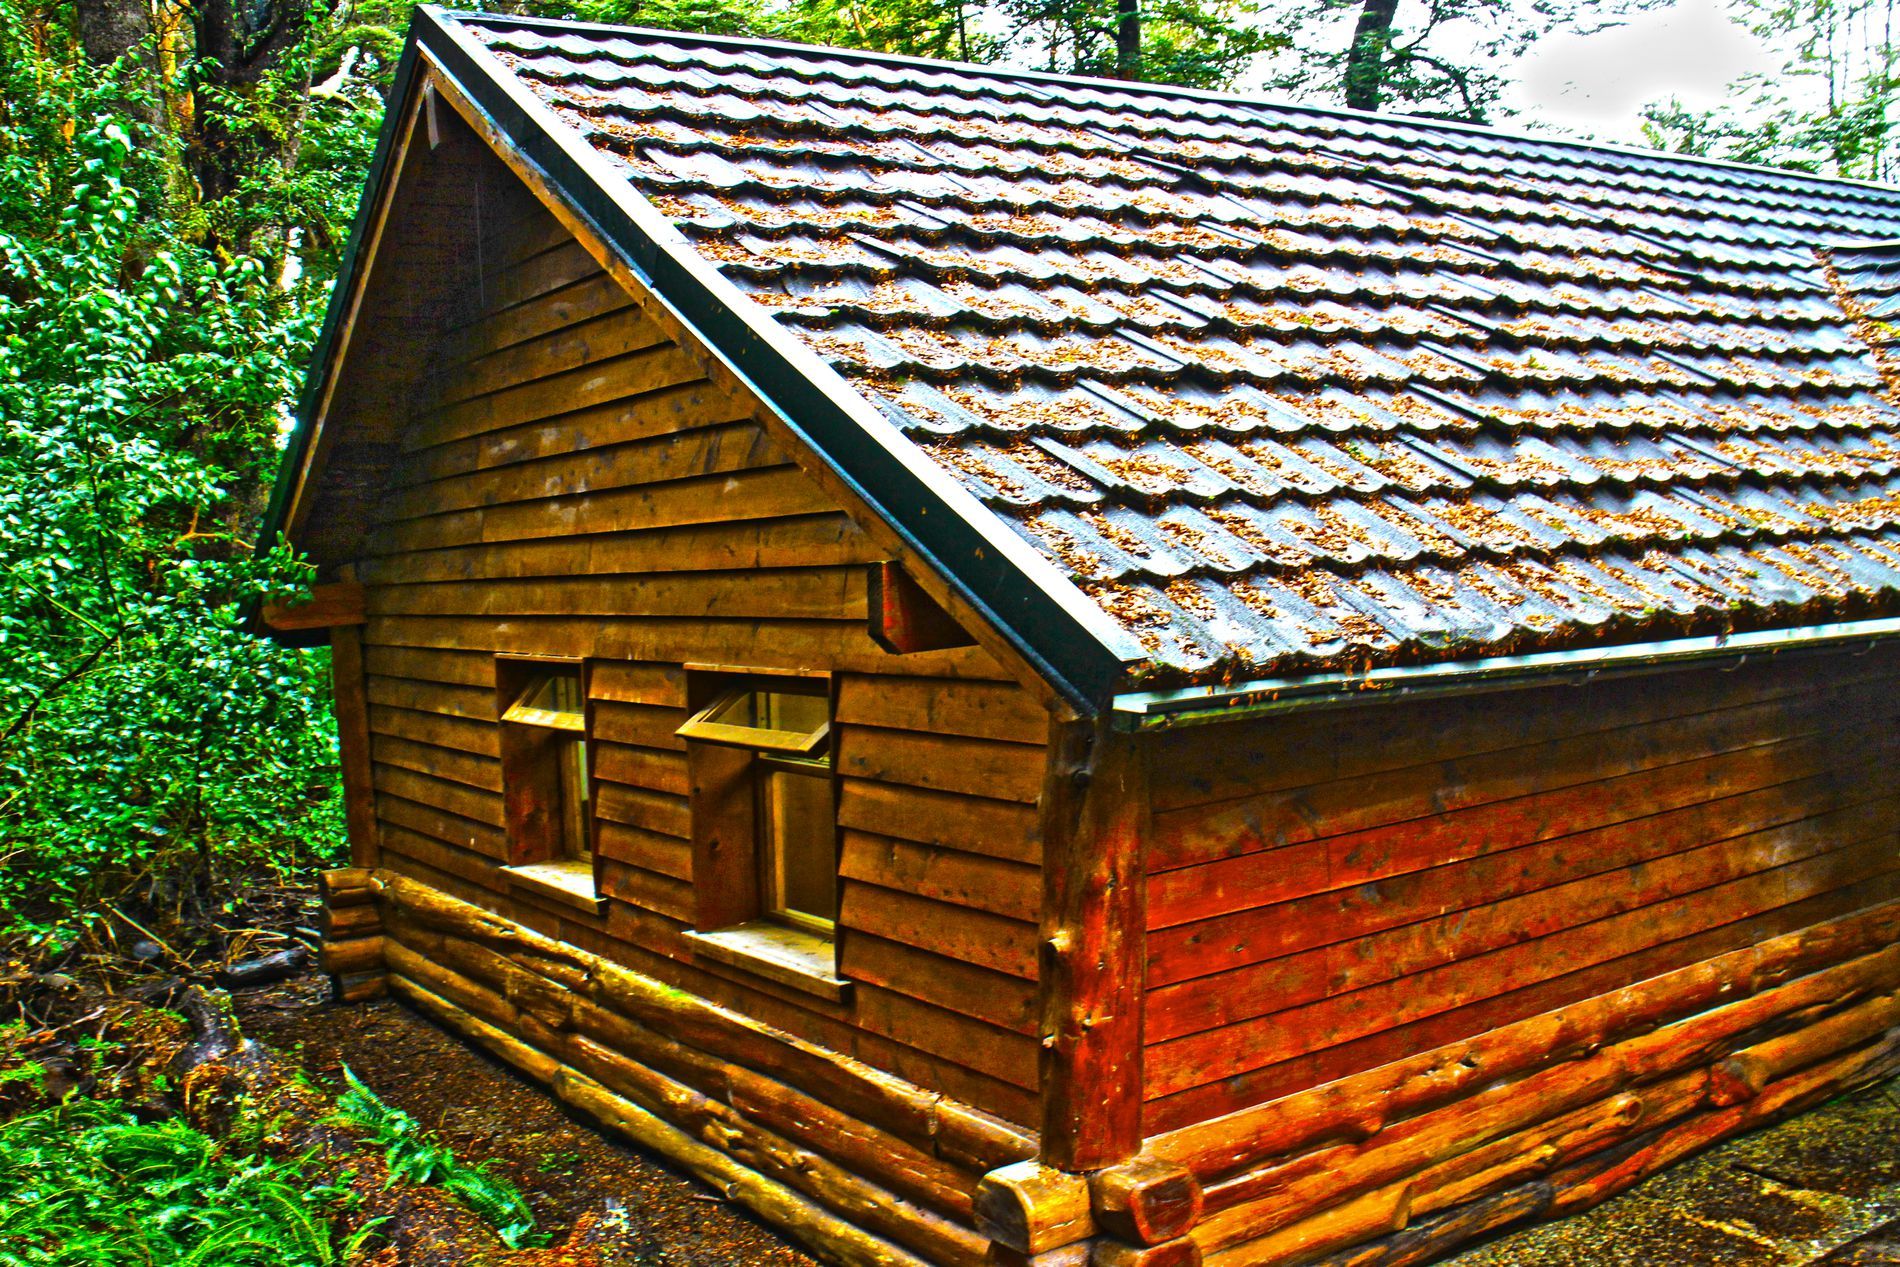
Wooden Log Cabin in Forest.
A wooden log cabin is seen in a dense forest. The walls are made of brown logs, and there are two small windows. The tiled roof is black and has sprinkled dry leaves.
Eye-level shot captures a cozy log cabin in the forest. The natural lighting highlights the brown tones of the cabin contrasting with the green trees around it. The clean glowing tree leaves suggest it's after rainfall.
Labels: Architecture, Building, Housing, House, Cabin, Countryside, Hut, Nature, Outdoors, Rural, Shelter, Log Cabin, Roof, Cottage, Window, Forest
Camera: Canon Canon EOS M2
Lens: EF-M18-55mm f/3.5-5.6 IS STM, Canon EF-M 18-55mm f/3.5-5.6 IS STM
Aperture: F4
Exposure: 1/30 sec
ISO: 400
Focal length: 18.0 mm